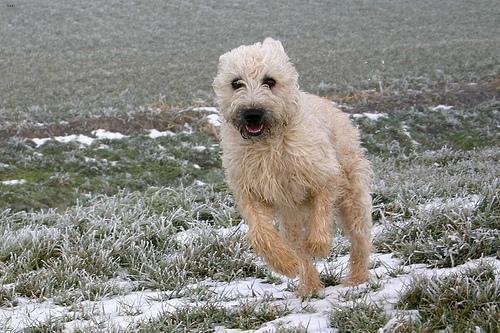
wheaten terrier